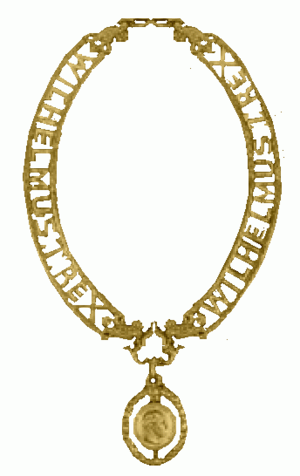
L'Ordre de Guillaume est un ordre de chevalerie, institué le 18 janvier 1896 par l'empereur d'Allemagne et roi de Prusse Guillaume II, et dédiée à la mémoire de son grand-père l'empereur Guillaume Iᵉʳ « le Grand ».